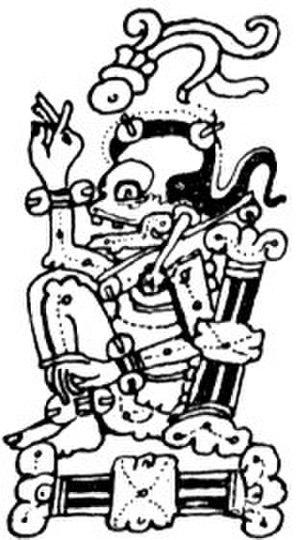
Xibalba est le nom donné en maya k'iche' au monde souterrain dirigé par les dieux de la Mort et de la Maladie. En maya yucatèque, ce lieu est désigné par le mot « Metnal ». Xibalba signifie probablement « lieu effrayant ».
La mythologie maya est l’ensemble des croyances de la religion maya.
Ah Puch, également nommé Ah Cimi ou encore Ah Cizin, est, dans la religion maya, le dieu de la Mort et le roi de Metnal, le neuvième niveau du monde souterrain. Il est souvent dépeint comme un squelette ou comme un cadavre orné de cloches, avec parfois la tête d'un hibou. Cette dernière vision du dieu de la mort a donné lieu à la croyance encore partagée aujourd'hui par certains Méso-américains que le cri du hibou annonce un décès imminent… Un dicton local dit d'ailleurs : « Cuando el tecolote canta… el indio muere ». Il est lié à l'infra-monde ainsi qu'aux cultes l'entourant.
La religion maya est l'ensemble des croyances et des rites partagés à l'époque précolombienne par les Mayas, et dont il reste des pratiques très importantes dans certaines communautés indigènes mayas, notamment au Guatemala.
La civilisation maya est une ancienne civilisation de Mésoamérique principalement connue pour ses avancées dans les domaines de l'écriture, de l'art, de l'architecture, de l'agriculture, des mathématiques et de l'astronomie. C'est une des civilisations précolombiennes les plus étudiées avec celles des Aztèques et des Incas.